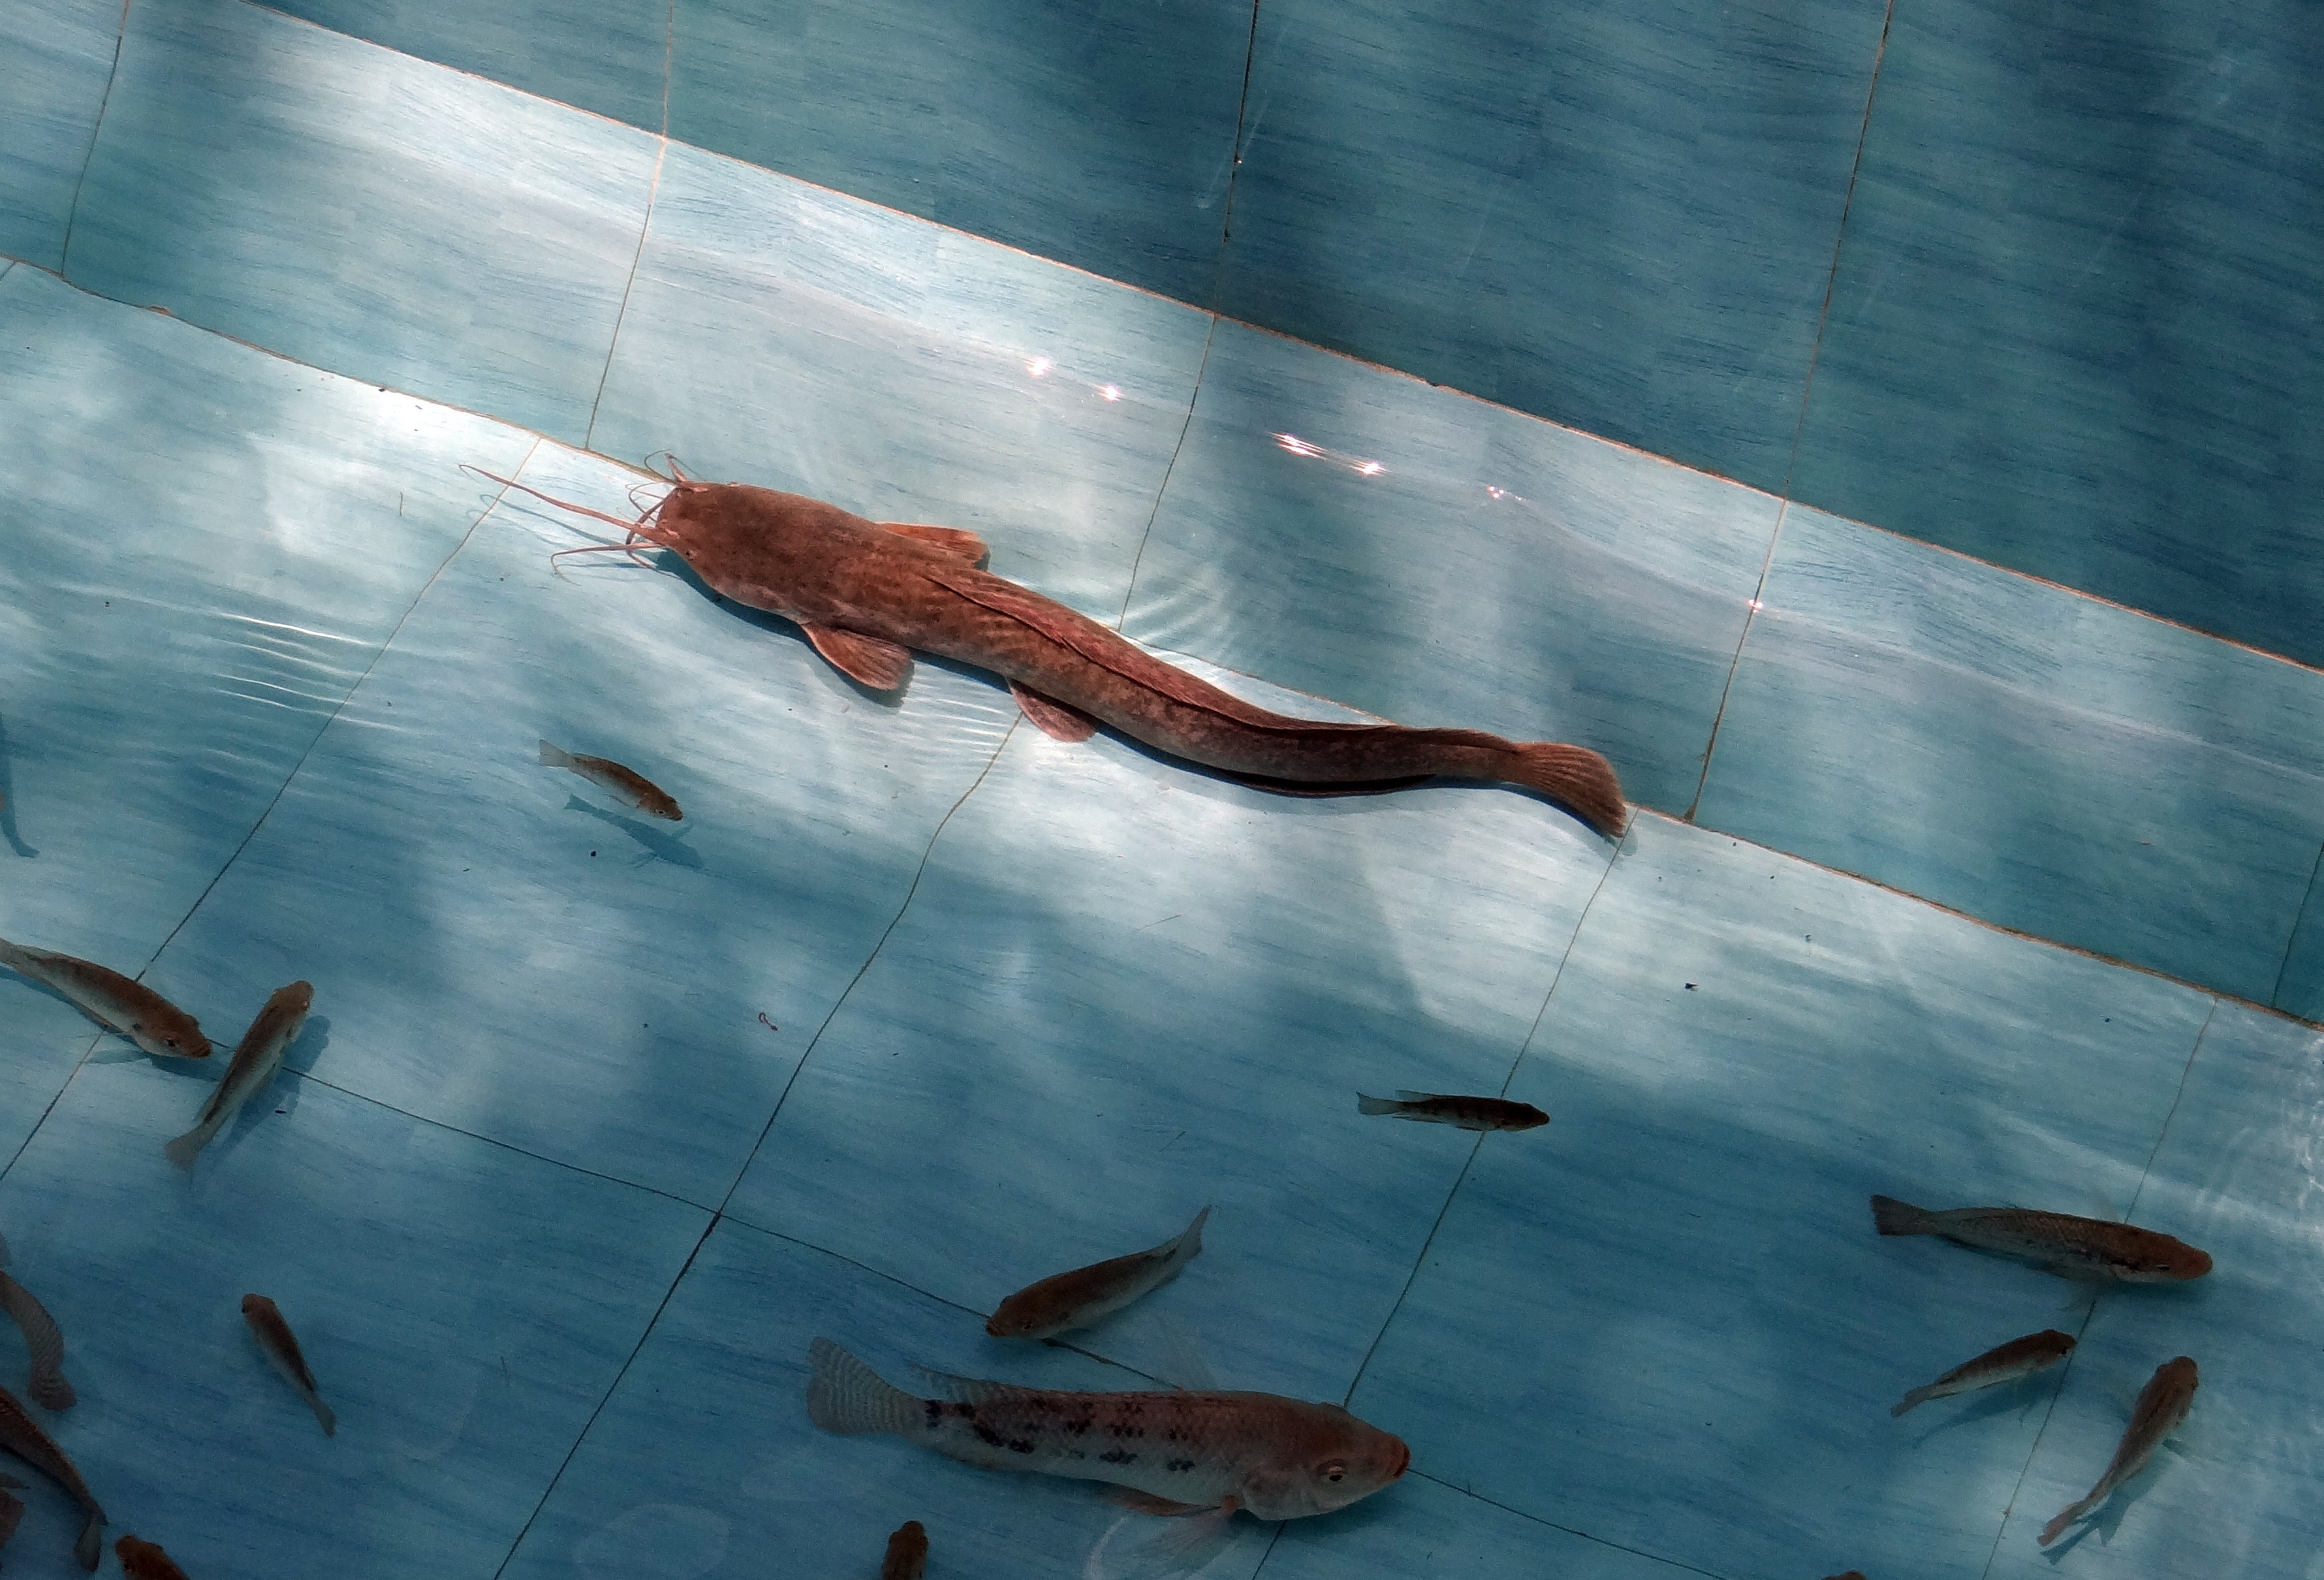
sea, water, pond, underwater, reflection, biology, blue, aquatic, fish, dharwad, fauna, india, catfish, hobby, freshwater, marine biology, tilapia, magur